Lactate dehydrogenase

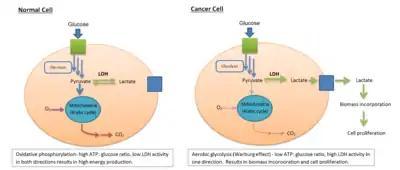

Many cancers can raise LDH levels, so LDH may be used as a tumor marker, but at the same time, it is not useful in identifying a specific kind of cancer. Measuring LDH levels can be helpful in monitoring treatment for cancer. Noncancerous conditions that can raise LDH levels include heart failure, hypothyroidism, anemia, pre-eclampsia, meningitis, encephalitis, acute pancreatitis, HIV and lung or liver disease.